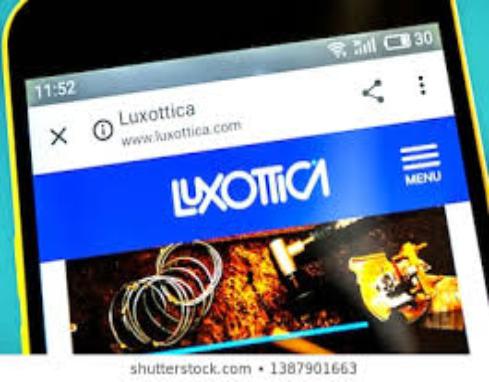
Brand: luxottica
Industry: Necessities